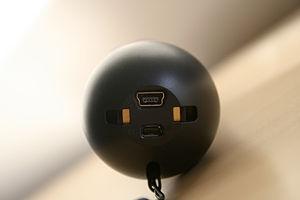
Le PlayStation Move est un périphérique additionnel sur PlayStation 3 et PlayStation 4 qui est une manette de détection de mouvement. Il est distribué depuis le 15 septembre 2010 en Europe, le 17 septembre en Amérique du Nord puis le 21 octobre 2010 au Japon.